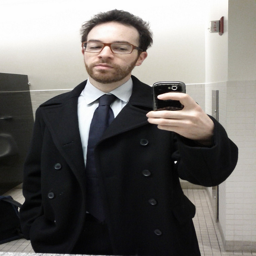
A man standing in a bathroom taking a selfie.
A man in a business suit and tie is taking a selfie in the bathroom.
a man with glasses taking a picture of himself  in the bathroom
A man taking a picture of himself in a bathroom with his camera.
A man in a pea coat holding a cell phone up.